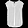
Label: Shirt